2-8-2

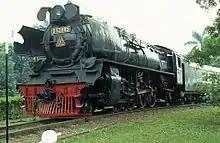
D52099 (renumbered from D52080) preserved in Taman Mini Indonesia Indah (now stored in Purwosari Station, awaiting restoration)

Before 1945, the Dutch East Indies Railway Administration, "Staatspoorwegen" (SS), received two types of locomotives with a 2-8-2 wheel arrangement. First, they received 10 units of 1,050 mm gauge of SS Class 1500 tender engine of 1920 from Hartmann that was previously intended for the Hejaz Railway, but later diverted to Java prior to the First World War and the drive wheels were adjusted to 1,067 mm gauge. After delivered, they present a difficulty. Their axle weigh 13 tons which way much heavier than weight permitted on bridges and mountainous lines (11 tons). Hence for safety reason, the SS 1500s were only allowed to haul light freight trains on flat lines. Second, they received 24 units of 2-8-2T from Hanomag and Werkspoor later classified as SS Class 1400 in 1921-22 which were the tank version of the 2-8-0 SS Class 900 (DKA D50). The SS Class 1400 initially was intended to be heavyweight shunter, but due to Great Depression, the SS had to preserve some of their large locomotives. So, the SS 1400s were used to haul express trains on the Bogor–Sukabumi line.